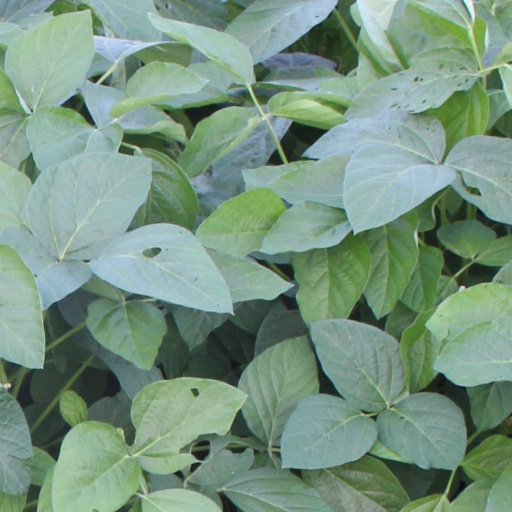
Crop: soybean